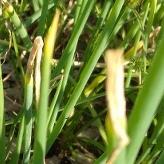
Crop: Onion
Condition: alternaria-d